Generation Z

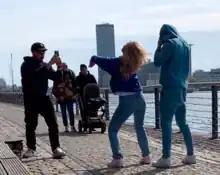
Teenagers producing a video for TikTok (2022)

A 2015 study found that the frequency of nearsightedness has doubled in the United Kingdom within the last 50 years. Ophthalmologist Steve Schallhorn, chairman of the Optical Express International Medical Advisory Board, noted that research has pointed to a link between the regular use of handheld electronic devices and eyestrain. The American Optometric Association sounded the alarm in a similar vein. According to a spokeswoman, digital eyestrain, or computer vision syndrome, is "rampant, especially as we move toward smaller devices and the prominence of devices increase in our everyday lives." Symptoms include dry and irritated eyes, fatigue, eye strain, blurry vision, difficulty focusing, headaches. However, the syndrome does not cause vision loss or any other permanent damage. To alleviate or prevent eyestrain, the Vision Council recommends that people limit screen time, take frequent breaks, adjust the screen brightness, change the background from bright colors to gray, increase text sizes, and blinking more often. Parents should not only limit their children's screen time but should also lead by example.